Manuela Cañizares

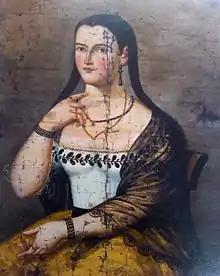
Manuela Cañizares, by Antonio Andrade (around 1799).

Cañizares was the host of a popular literary salon in Quito from about 1797, which was a center of the city's intellectual life. On 9–10 August 1809, Manuela Cañizares hosted the famous meeting between the Ecuadorian rebels, which resulted in the formation of the first rebel government, Junta Autonoma de Quito, and declaration of independence in her salon. She was not only the host of the meeting, but an active participant in it, and reputedly a leading and driving force behind the revolution.